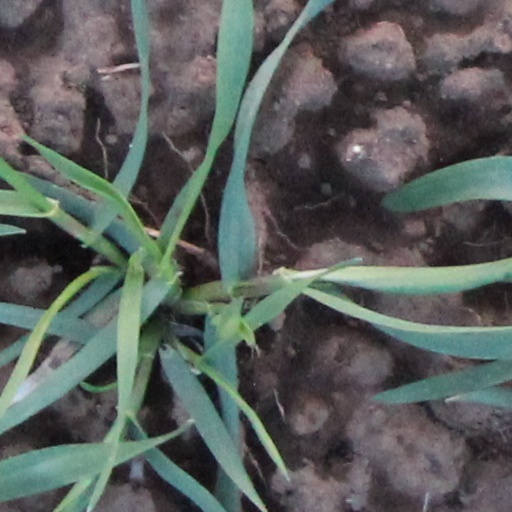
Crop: wheat